Je suis né d'une cigogne

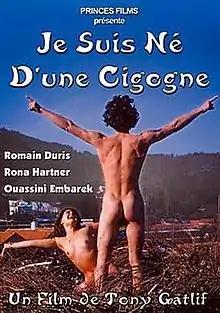

Je suis né d'une cigogne is a 1999 French road movie directed by Tony Gatlif, starring Romain Duris, Rona Hartner, Ouassini Embarek, Christine Pignet and Marc Nouyrigat. Following its French release, it received mixed reviews but was nominated for a "Golden Bayard" at the "International Festival of Francophone Film" in Namur, Belgium.